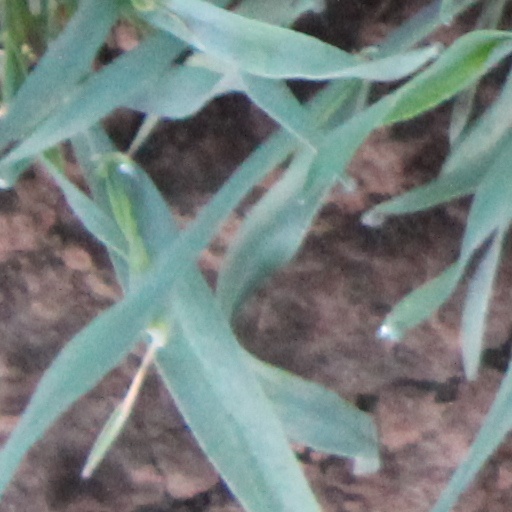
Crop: wheat